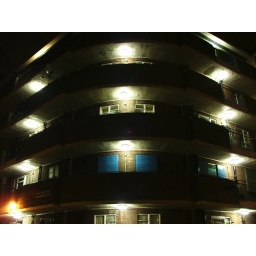
Boards and bricking up appearing in the windows of the red blocks now, they'll be next to go.